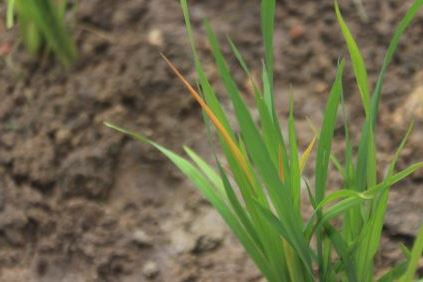
Disease: Tungro